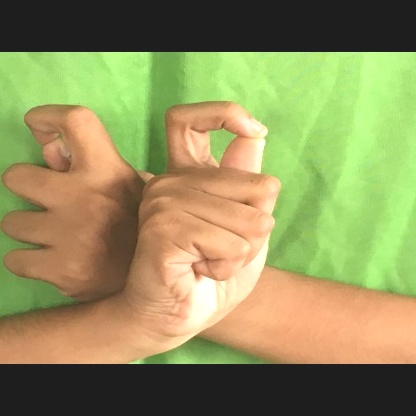
Mudra: Berunda